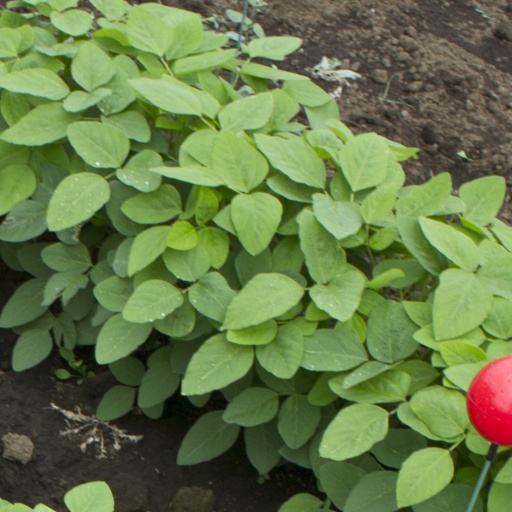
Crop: soybean